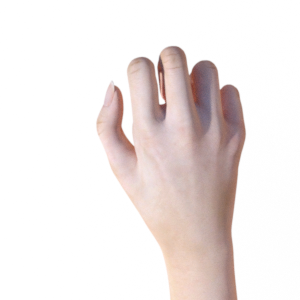
Label: rock